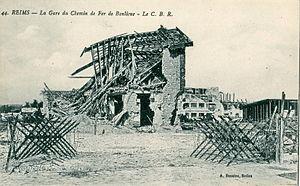
Carte postale ancienne éditée par Suzaine à SedanREIMS
Les chemins de fer de la Banlieue de Reims étaient un réseau secondaire de chemins de fer à voie métrique du département de la Marne, qui, à son apogée, s'étendait sur 400 km en desservant 180 communes.